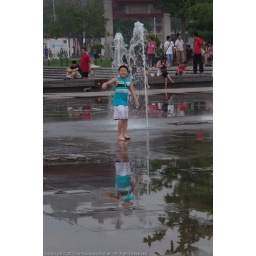
boy in blue shirt playing in water feature